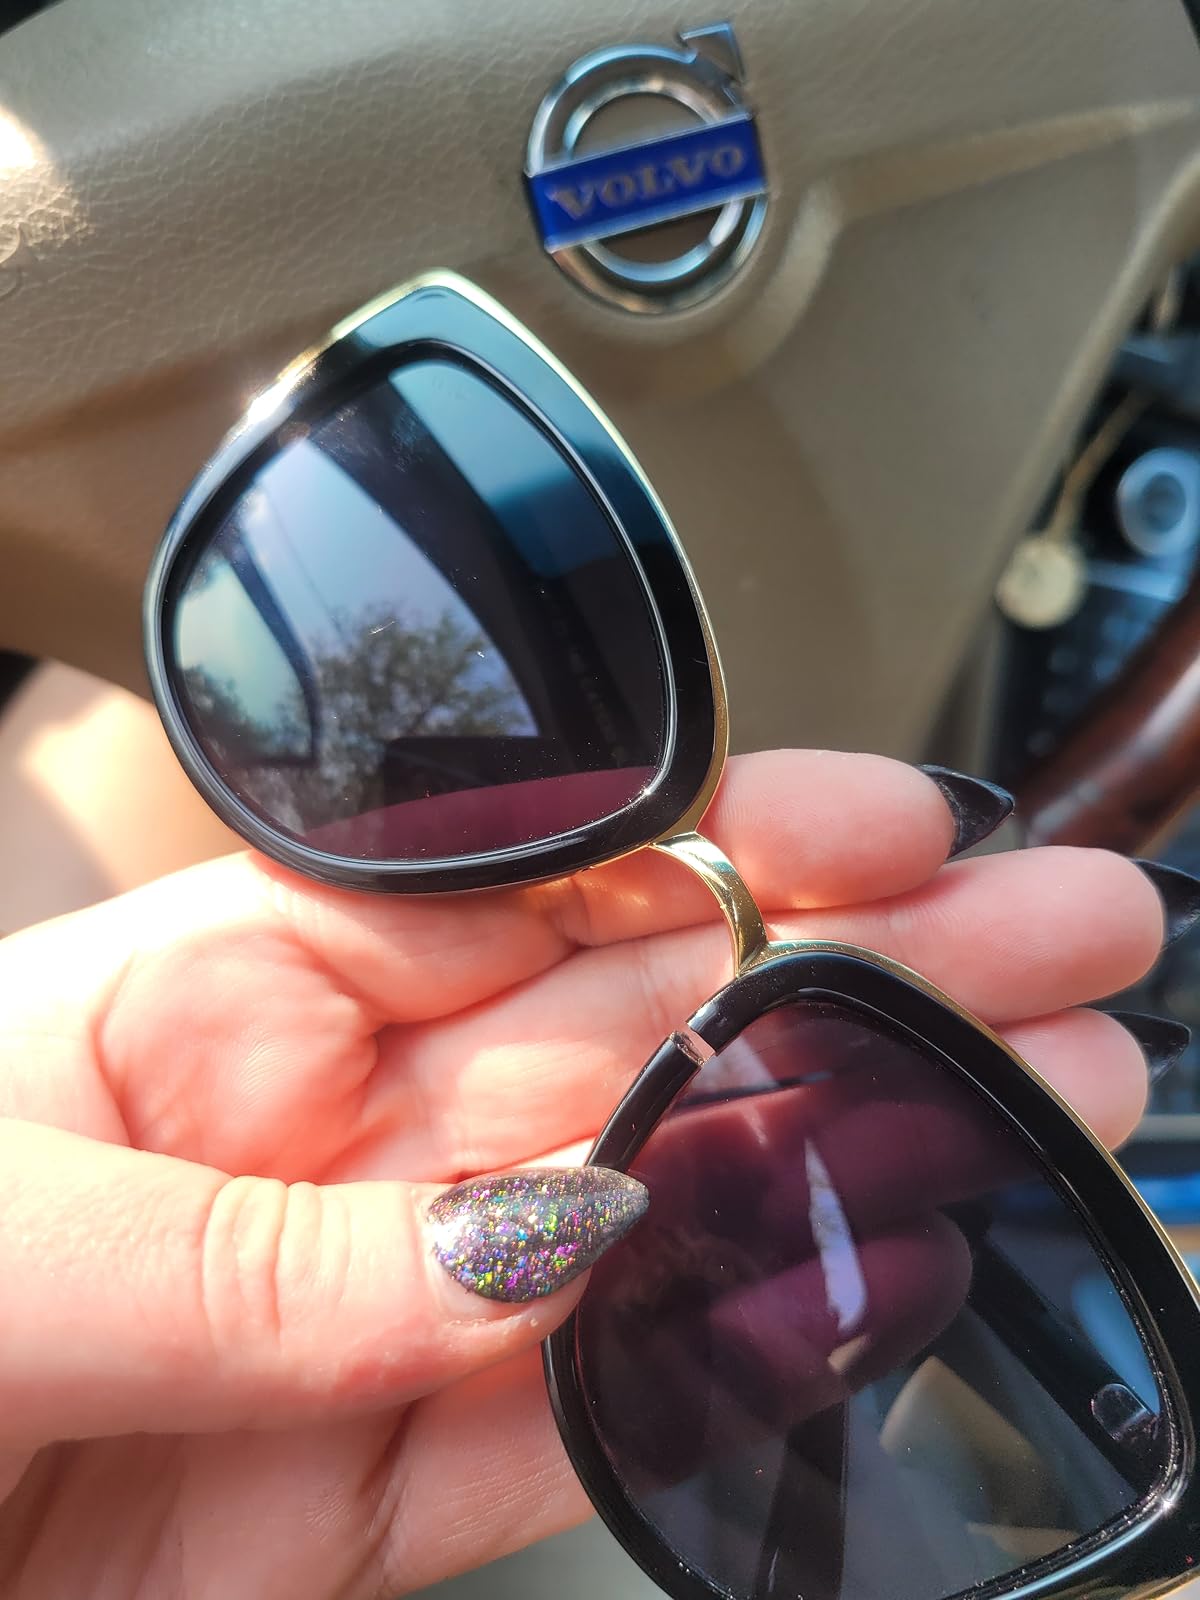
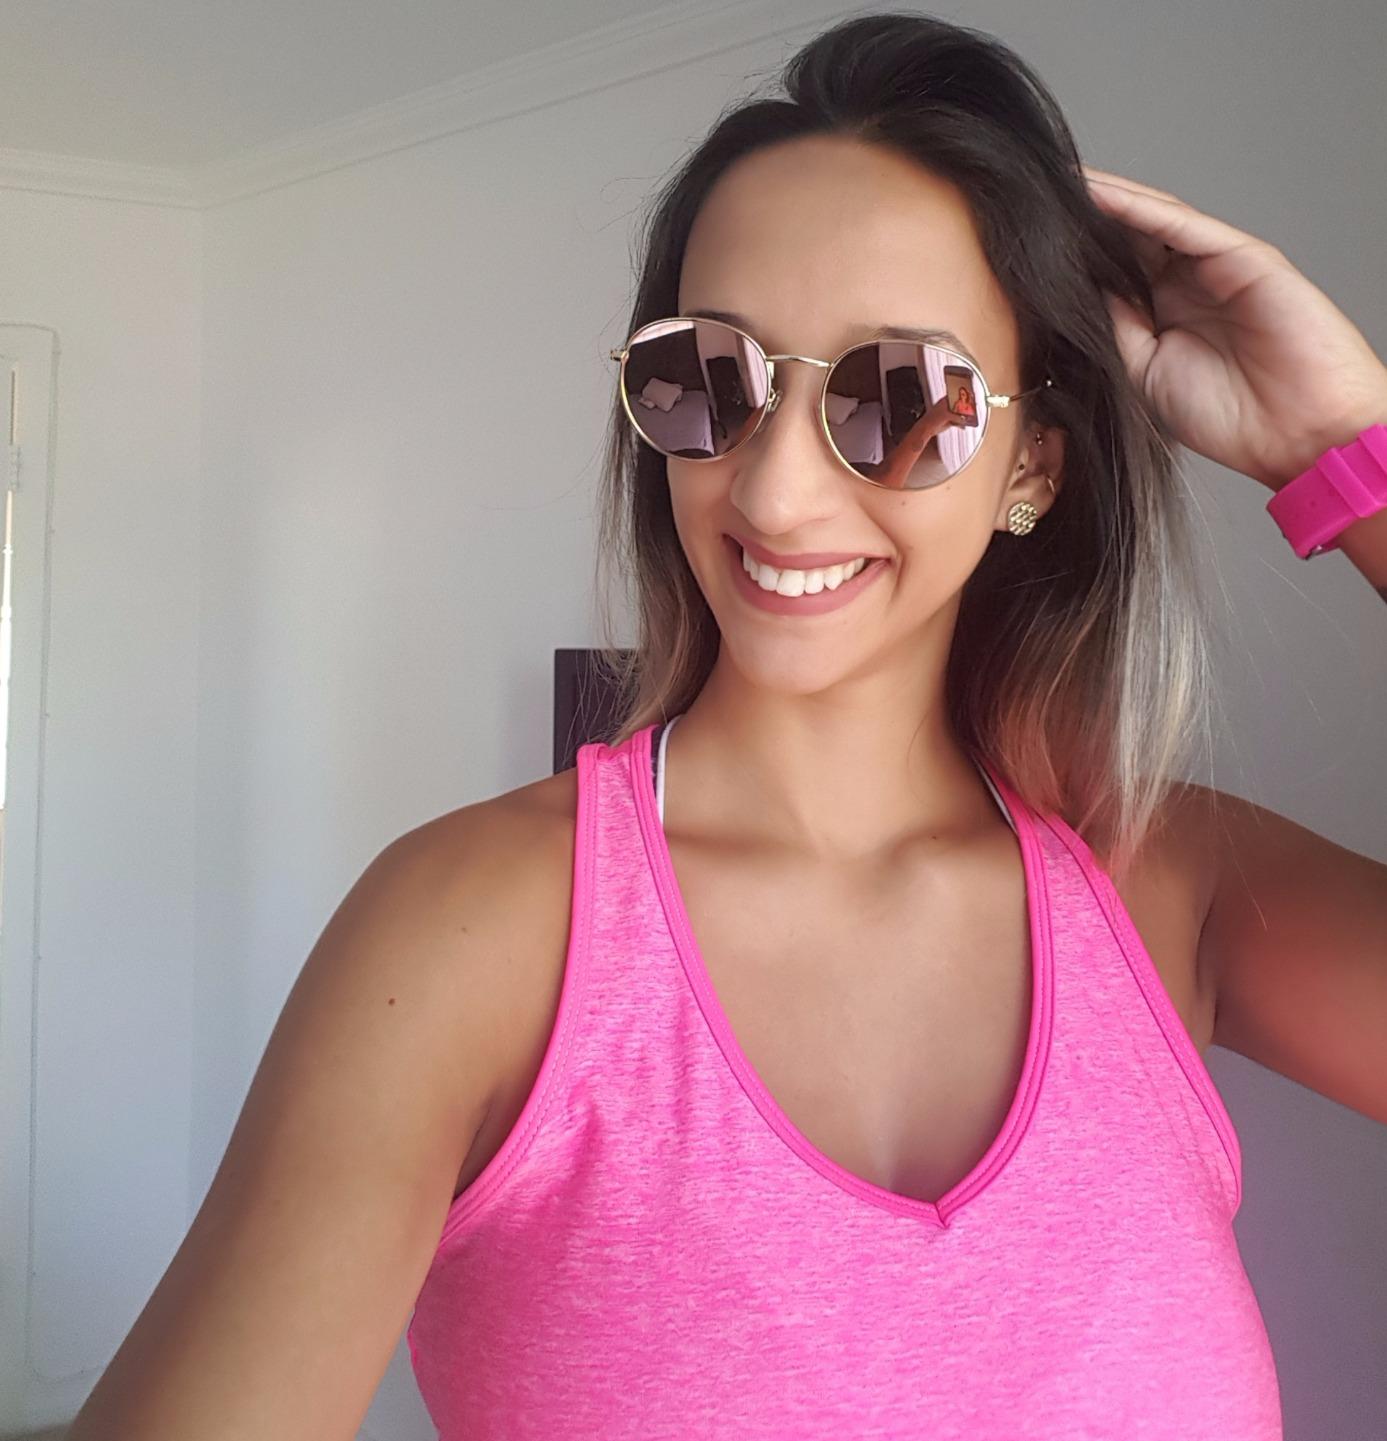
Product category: accessories_sunglasses
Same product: no